Corsham

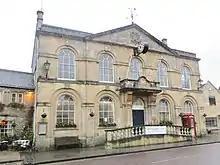
Corsham Town Hall

Corsham is connected to Bradford on Avon by the B3109 road, to Melksham by the B3353, and to Chippenham and Bath by the A4 Bath Road, a former turnpike from London to Bristol. Junction 17 of the M4 motorway is about 8 miles (12 km) from Corsham. Bus company Faresaver operate local services, as well as buses to nearby towns (including the twice-per-hour X31 between Bath and Chippenham).